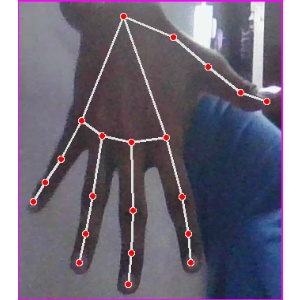
अक्षर: ढ